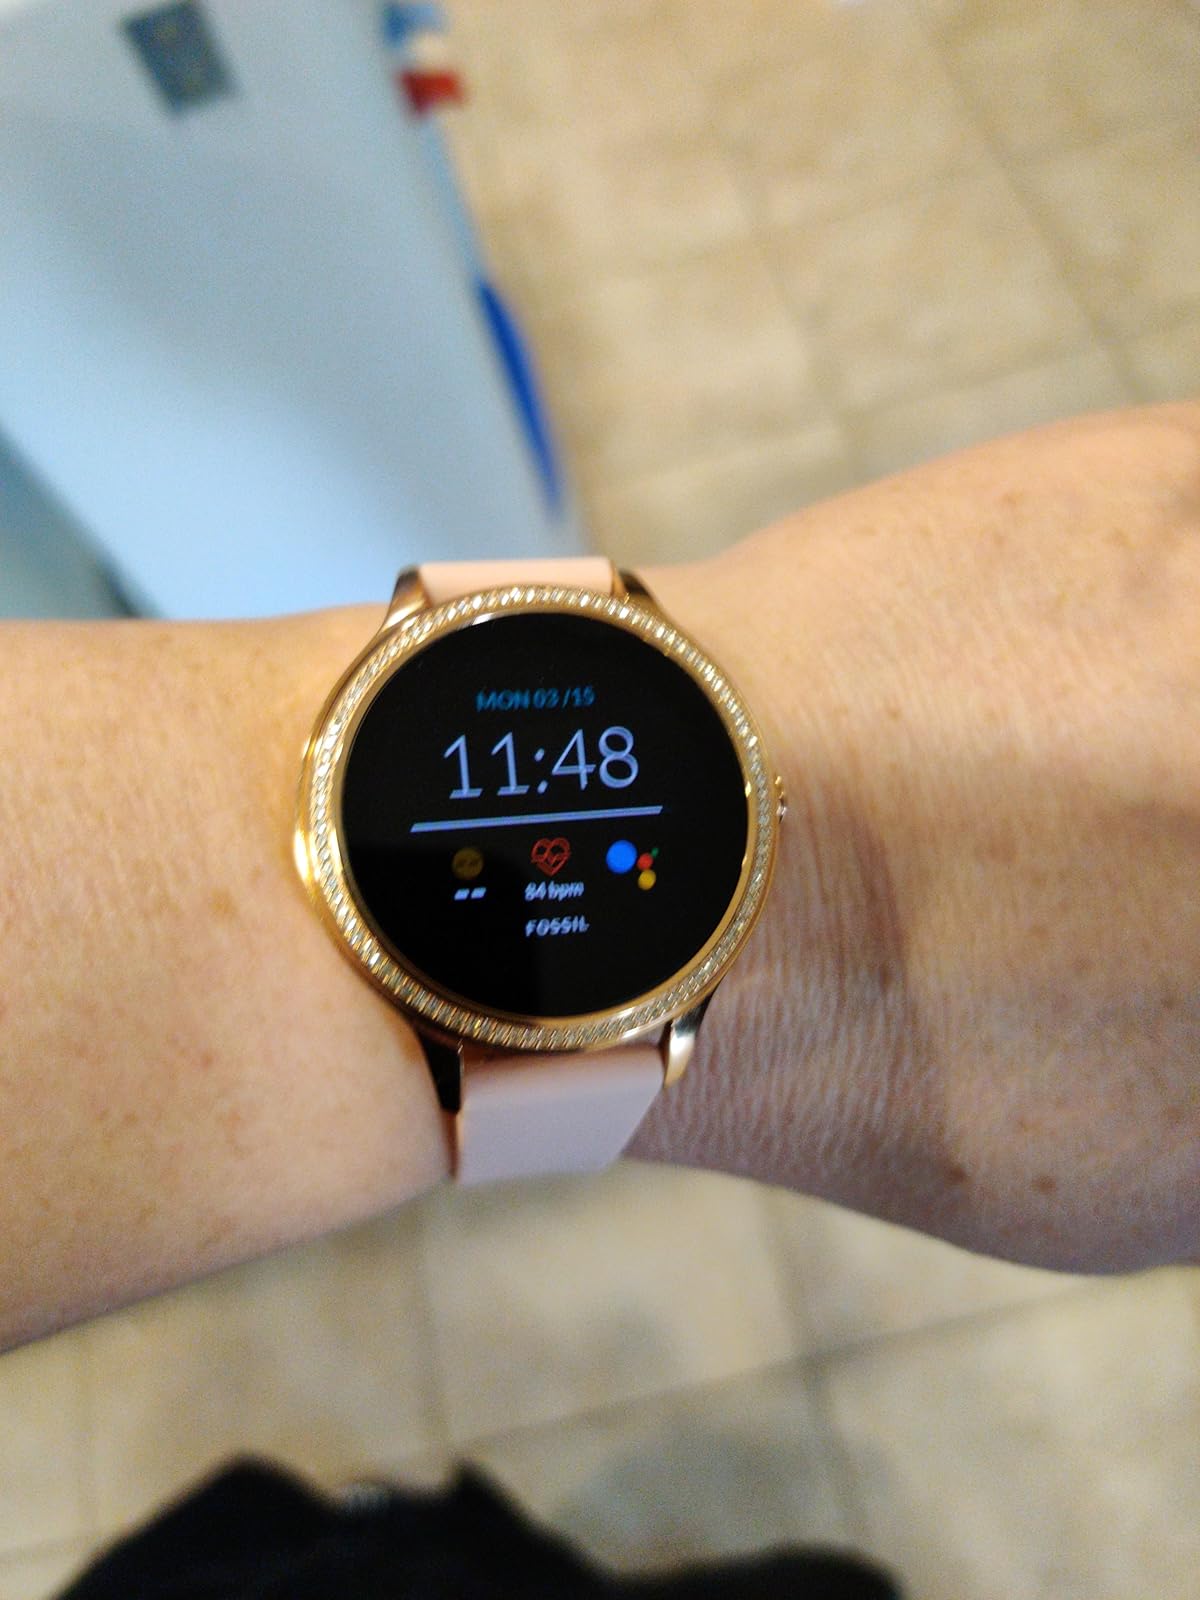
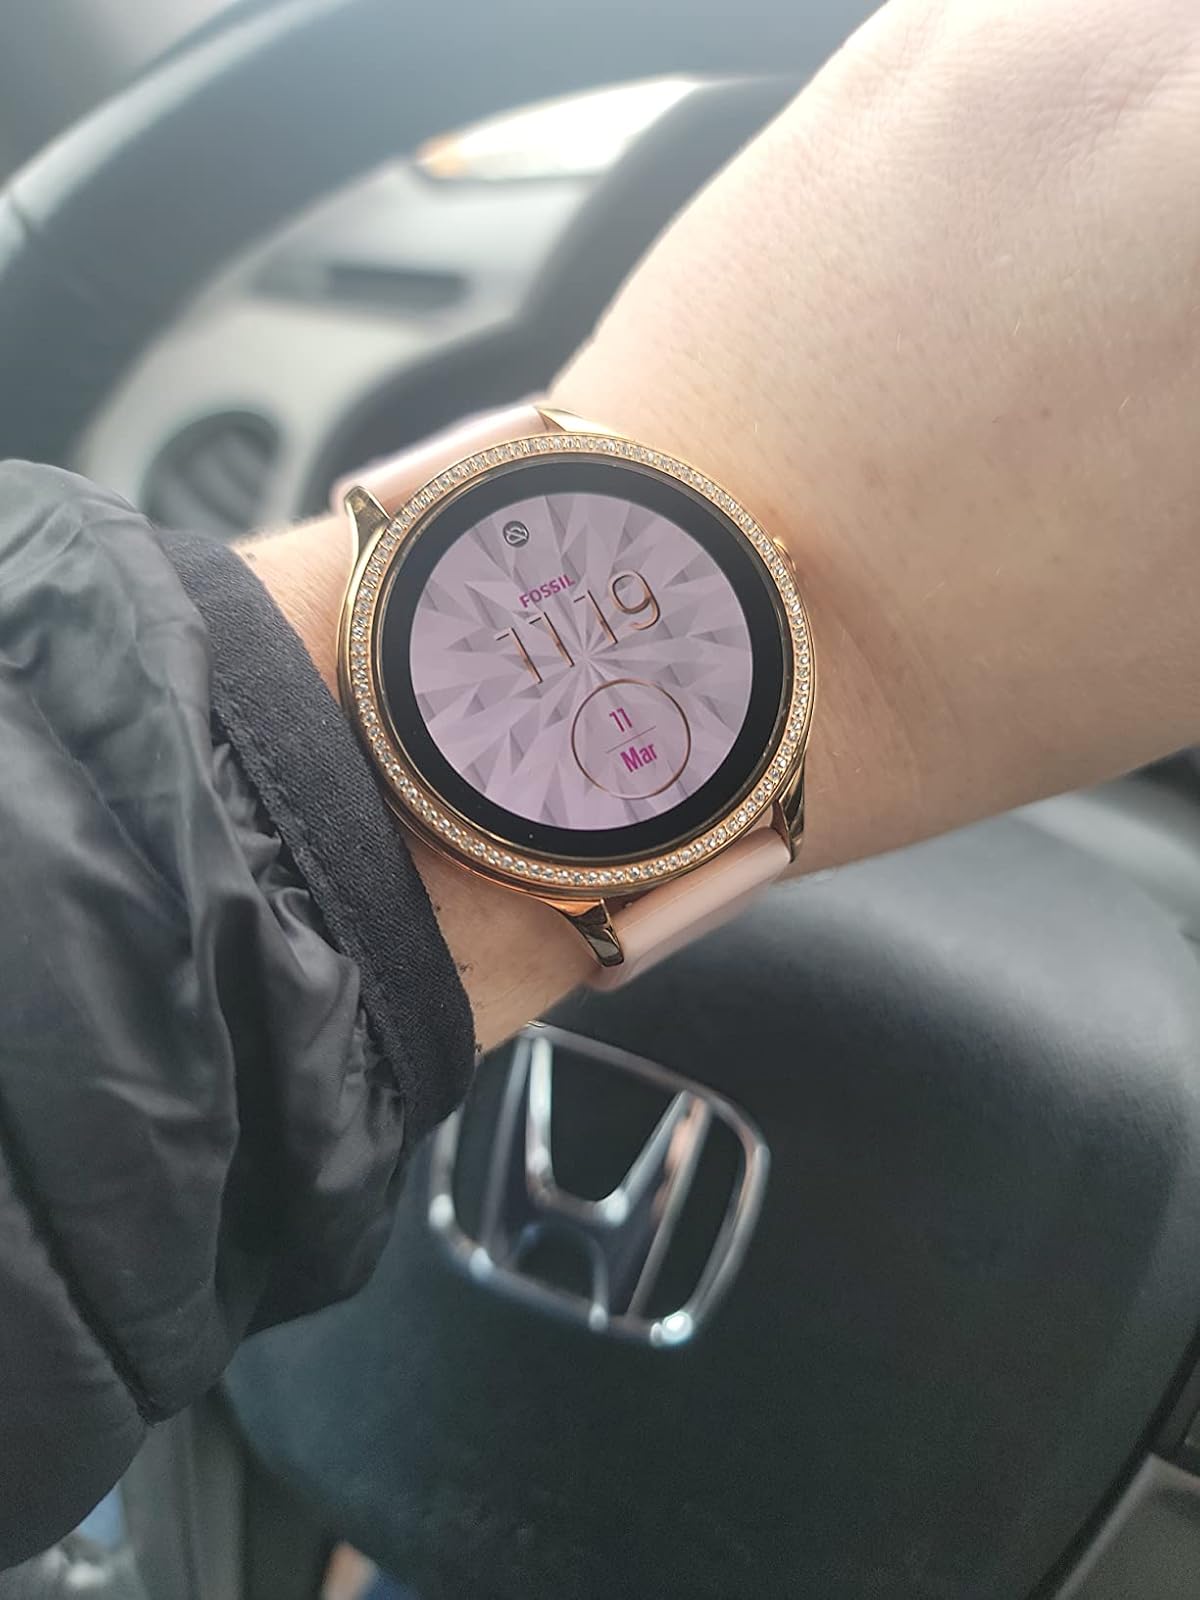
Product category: smartwatch
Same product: yes